Betatron

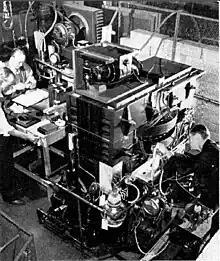
One of the first betatrons built by Donald Kerst "(visible right)" at University of Illinois, 1940. Its 4-ton magnet could accelerate electrons to 24 MeV.

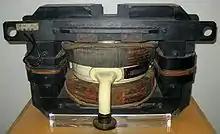
A German 6 MeV betatron (1942)

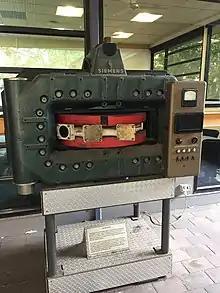
A 35 MeV betatron used for photonuclear physics at the University of Melbourne.

A betatron is a type of cyclic particle accelerator for electrons. It consists of a torus-shaped vacuum chamber with an electron source. Circling the torus is an iron transformer core with a wire winding around it. The device functions similarly to a transformer, with the electrons in the torus-shaped vacuum chamber as its secondary coil. An alternating current in the primary coils accelerates electrons in the vacuum around a circular path. The betatron was the first machine capable of producing electron beams at energies higher than could be achieved with a simple electron gun, and the first circular accelerator in which particles orbited at a constant radius.